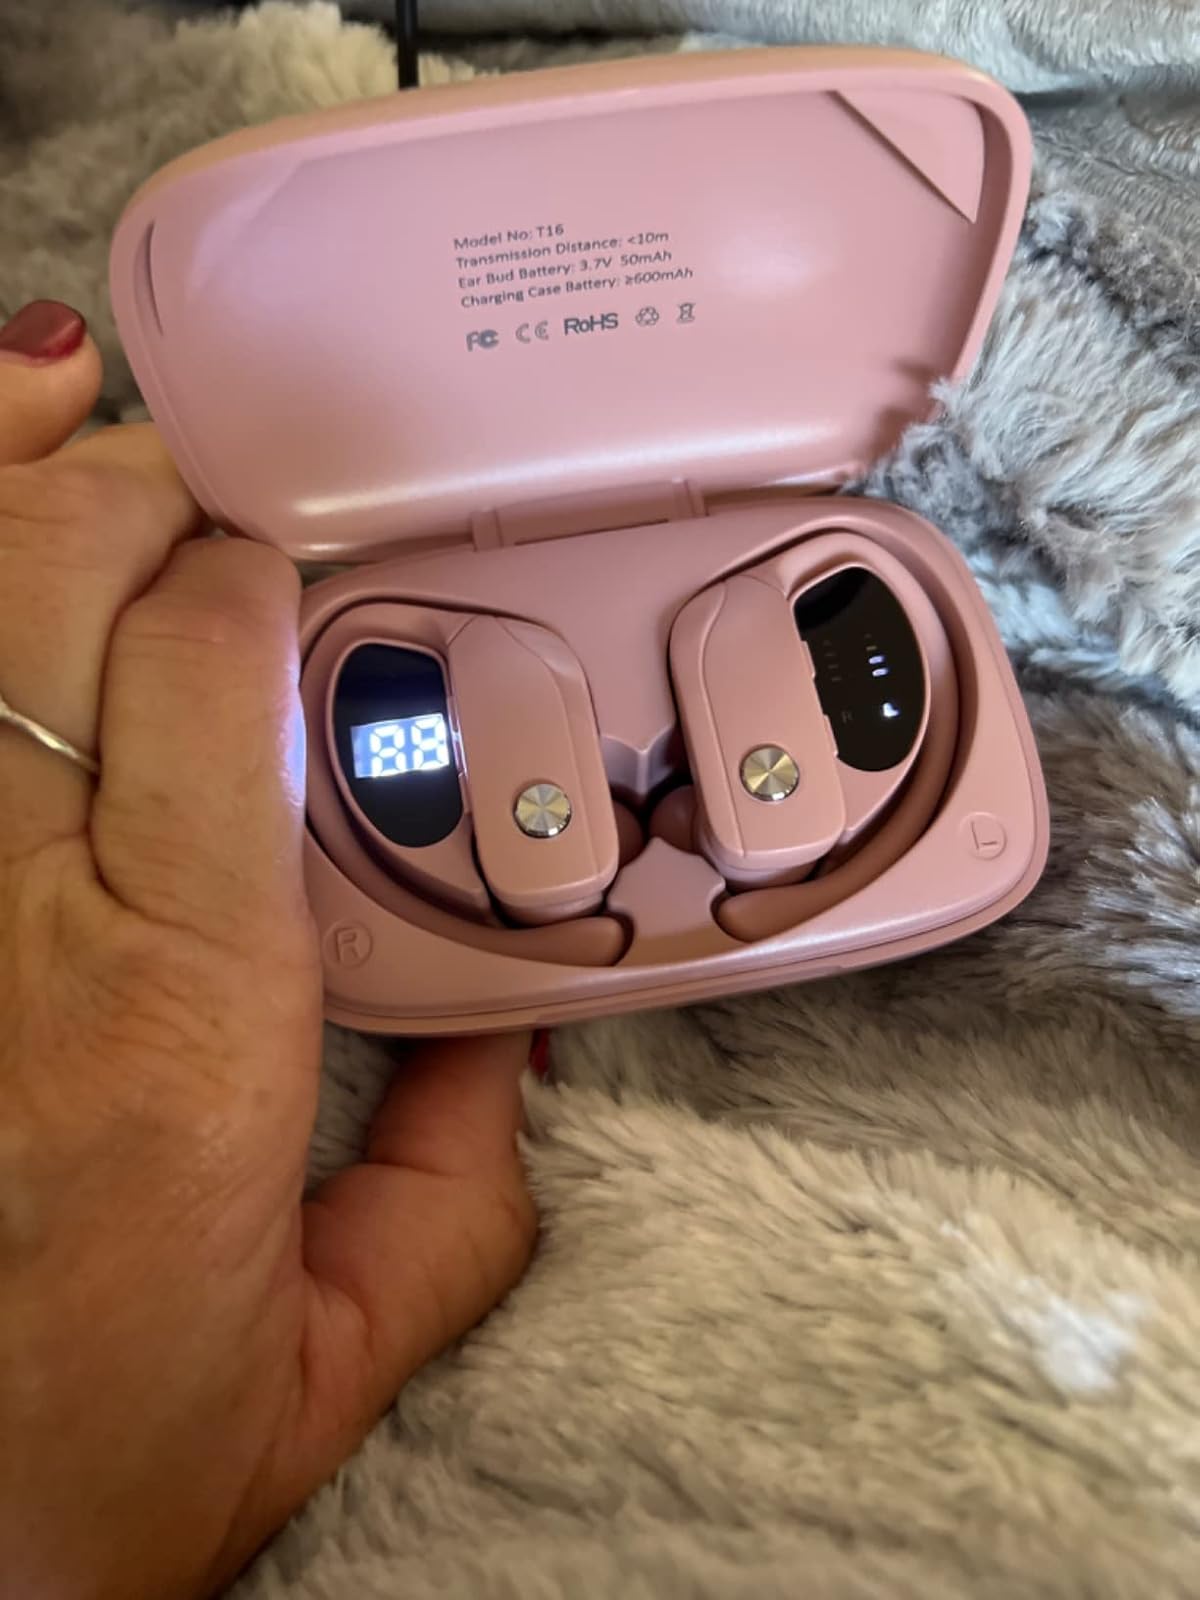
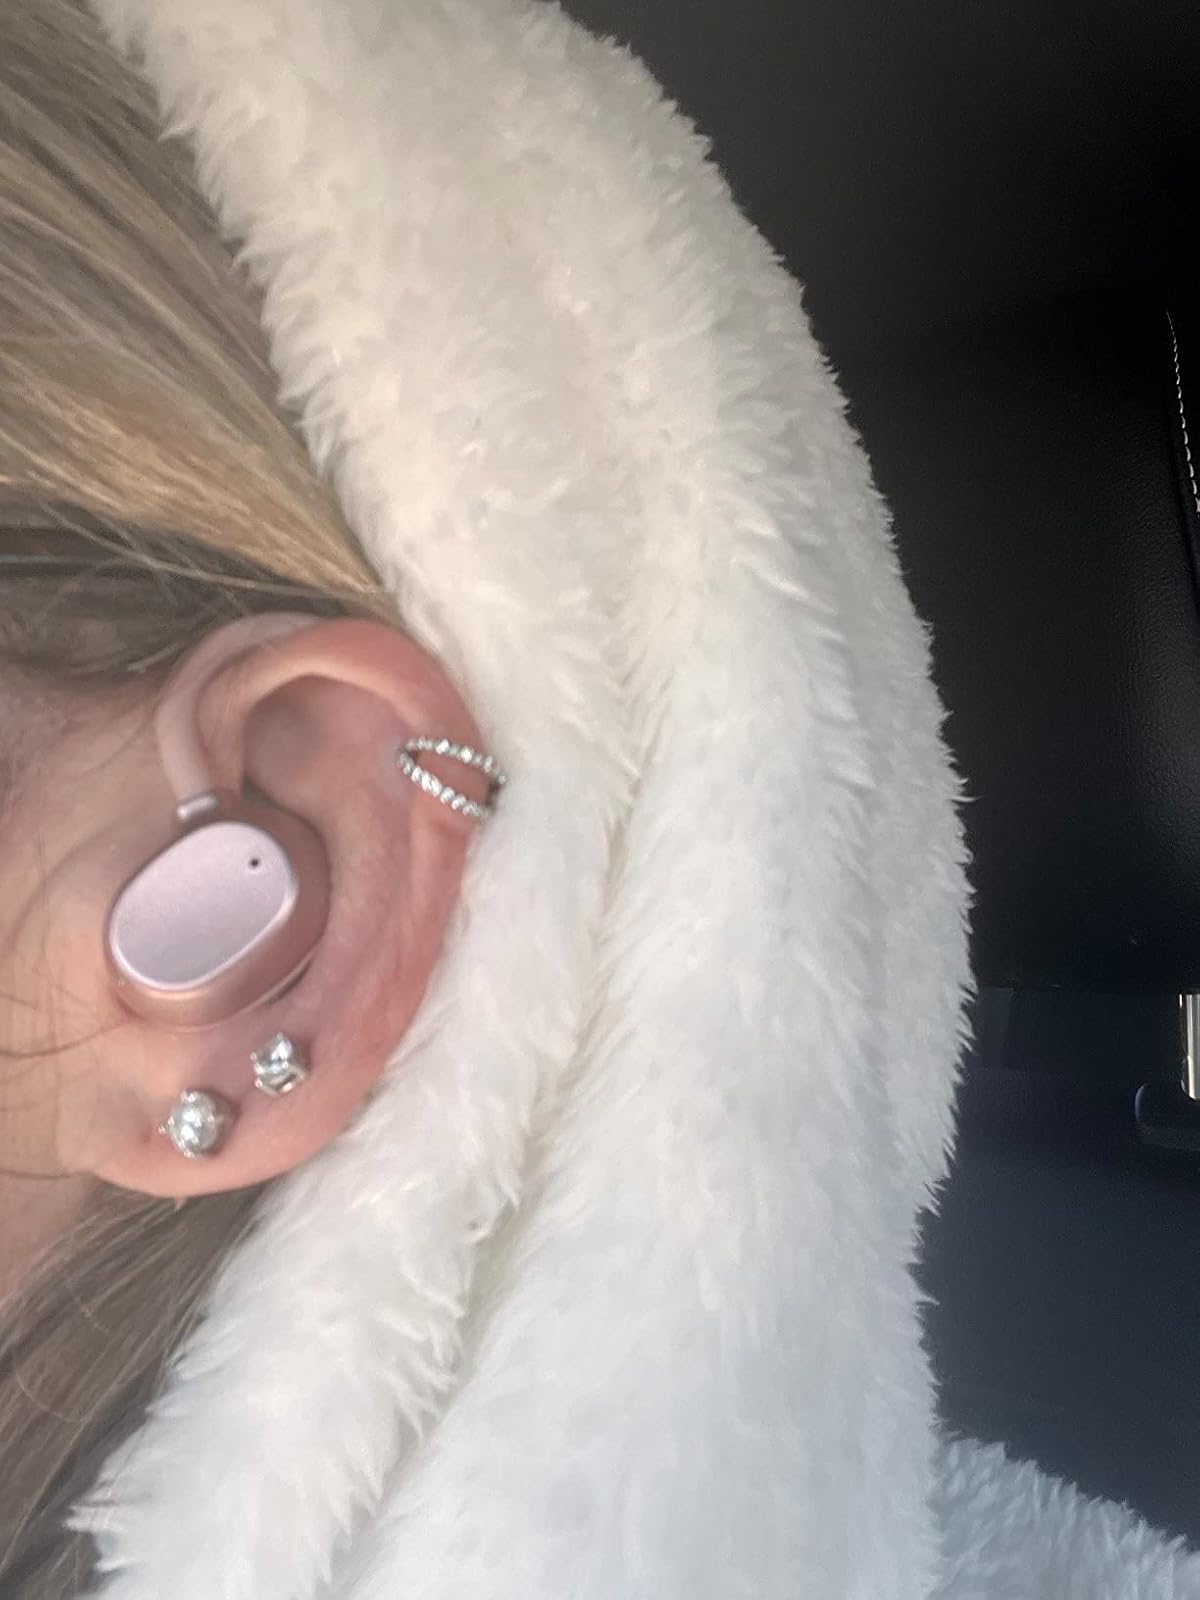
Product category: earbuds
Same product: no